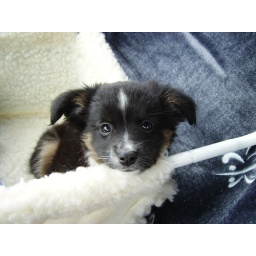
car ride again, we so cute in our little seat!